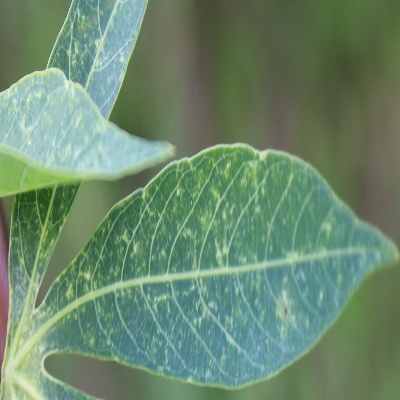
Crop: Cassava
Condition: green mite